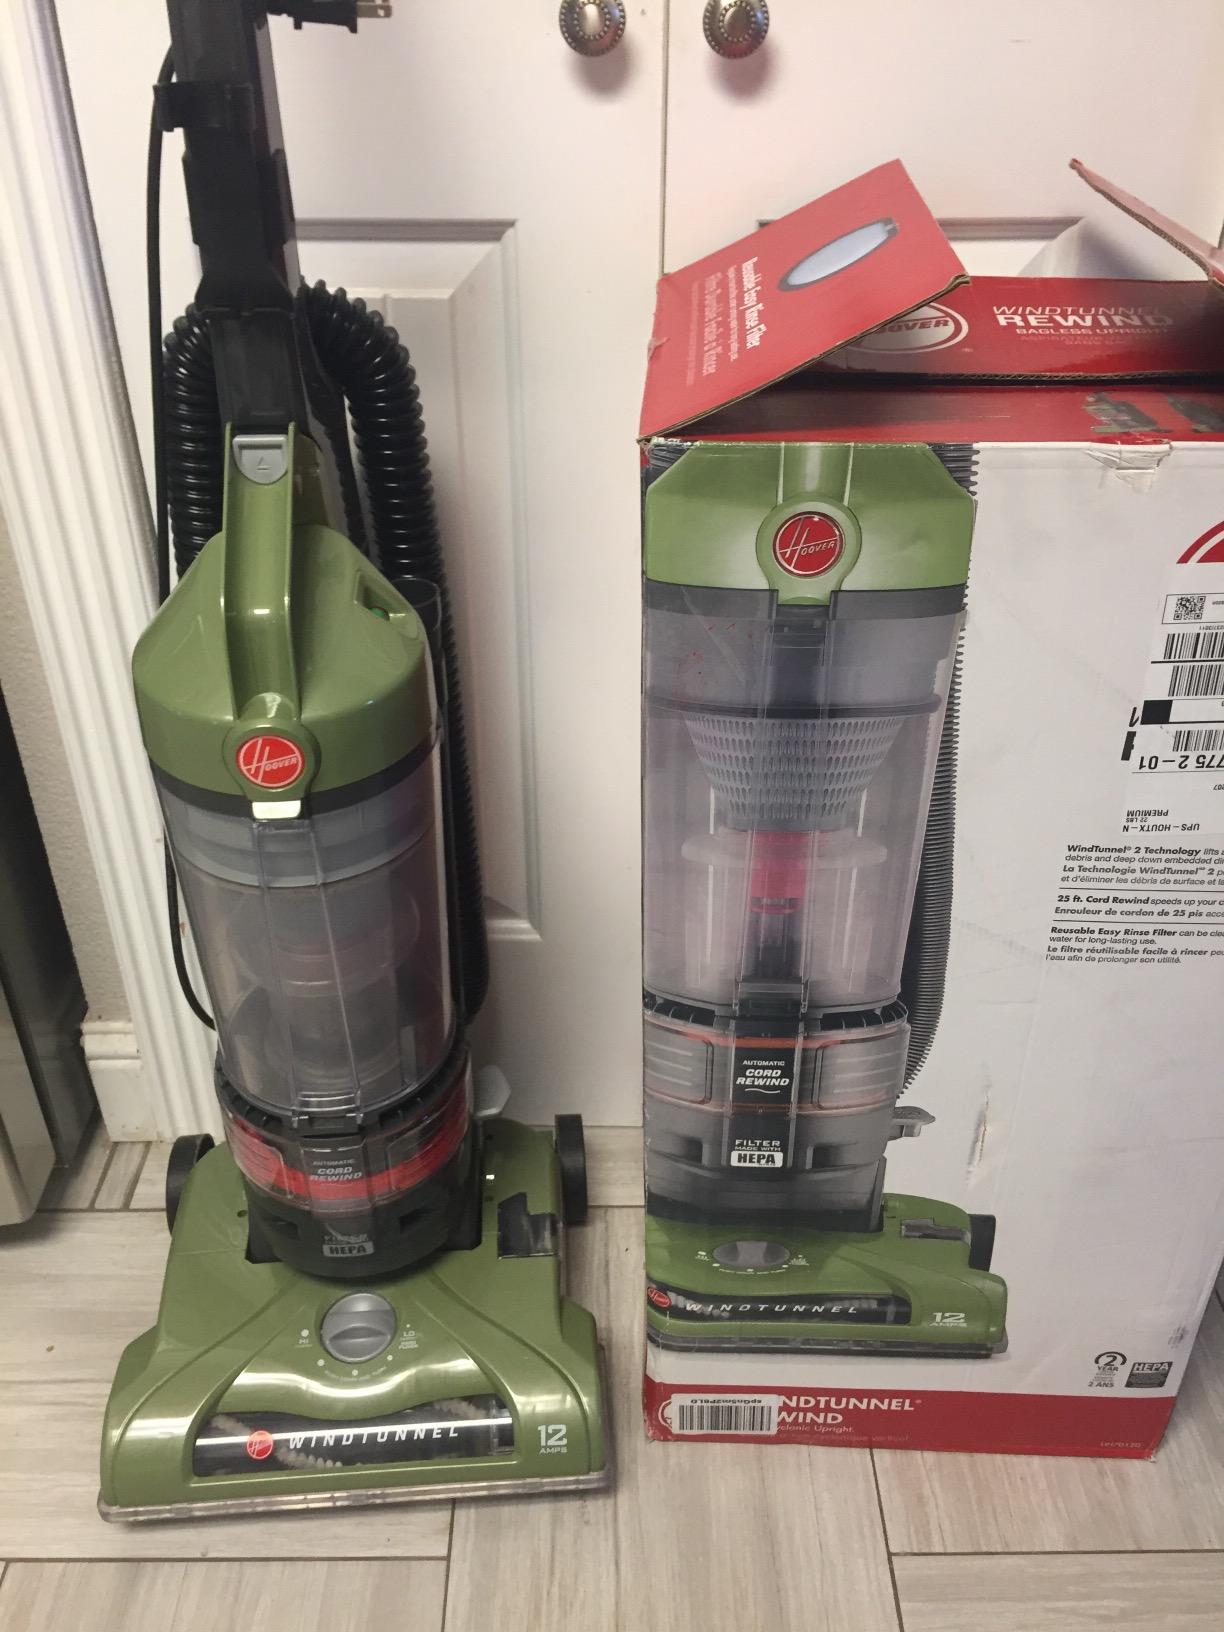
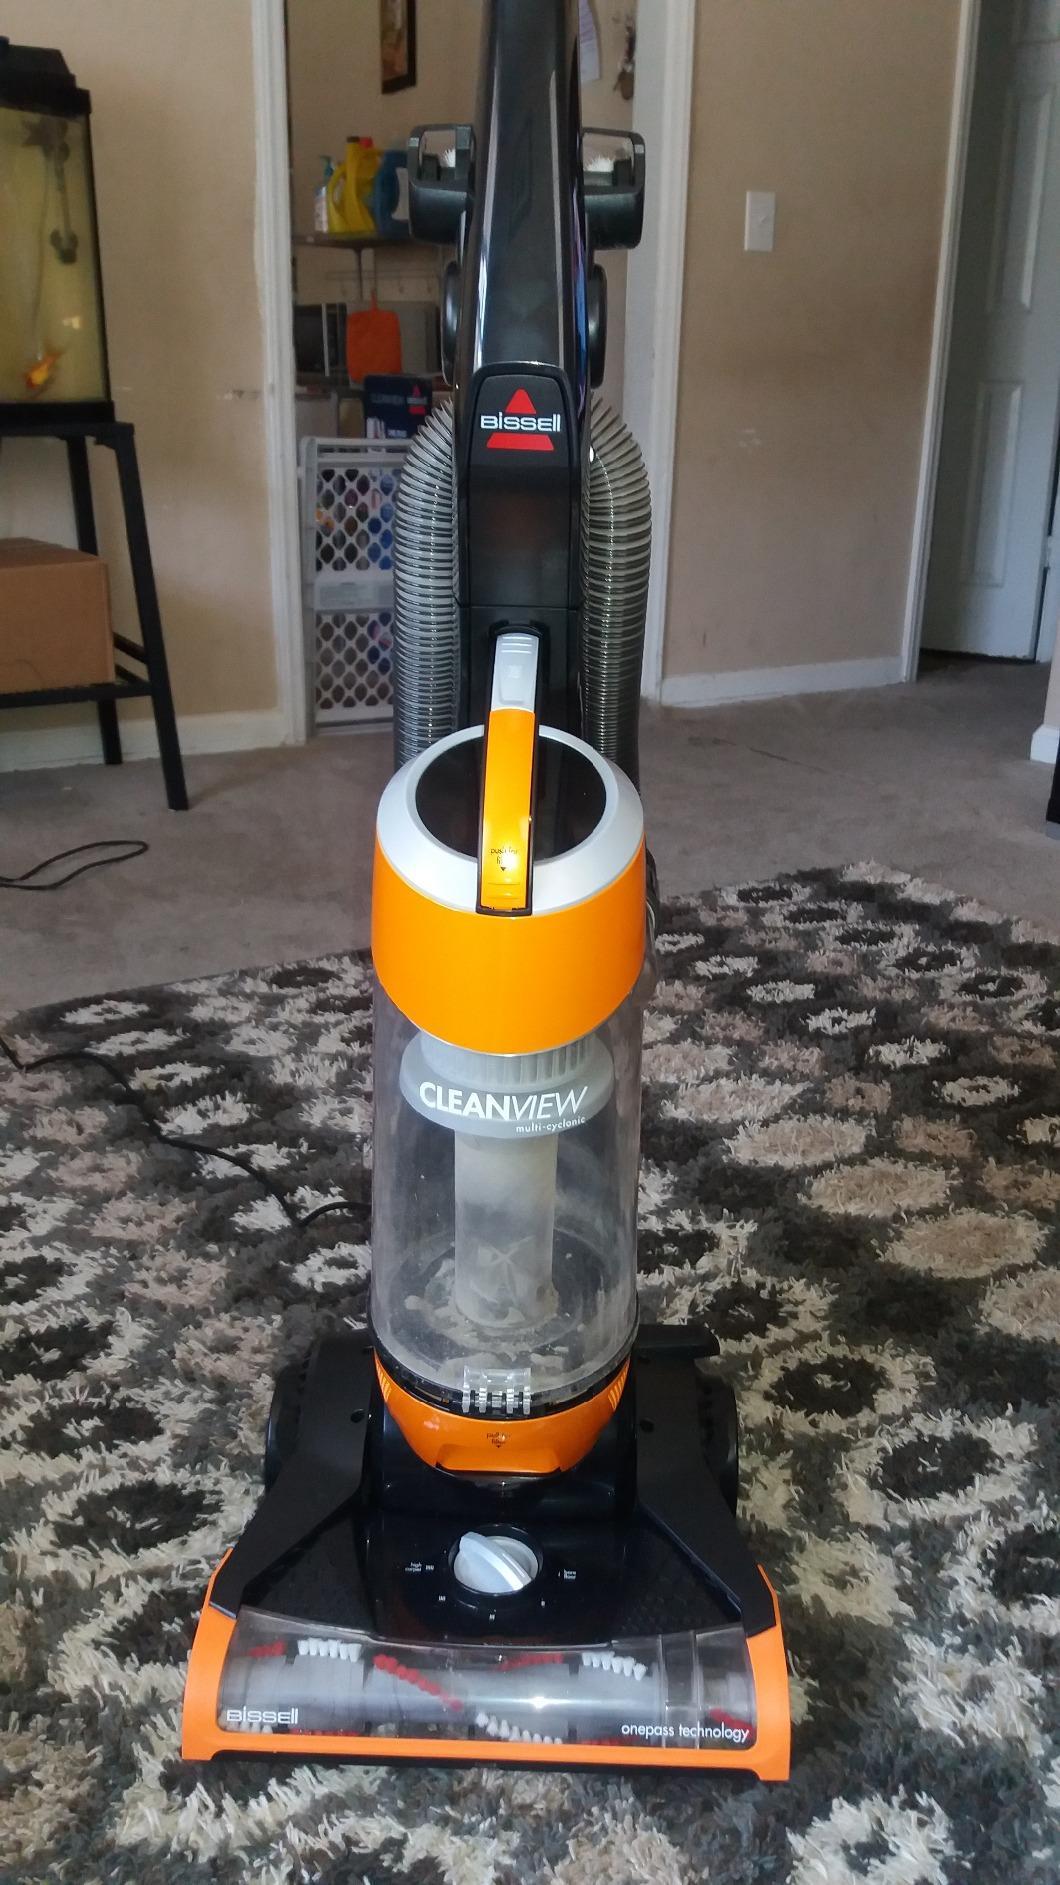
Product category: items_vacuum
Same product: no